David Allan (painter)

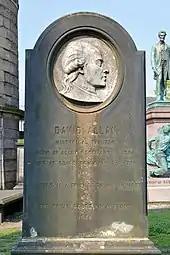
The headstone on David Allan's grave in Edinburgh

In his final years Allan lived at the head of Dicksons Close on the Royal Mile, east of the Tron Kirk. The handsome house was thought to have been built by Robert Mylne in the 17th century. David Allan died in Edinburgh on 6 August 1796. His grave is located in the Old Calton Burial Ground. The headstone, which features a portrait relief, was paid for and erected by the Royal Scottish Academy.